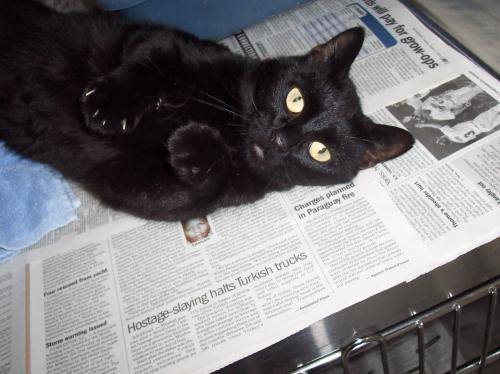
Label: cats